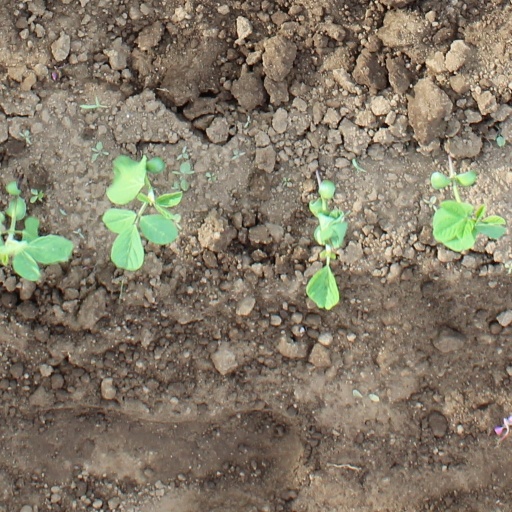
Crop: soybean